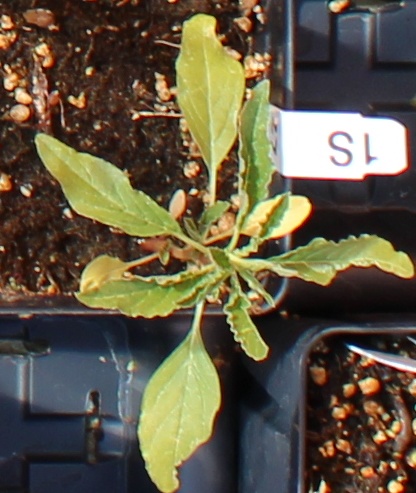
Label: Waterhemp